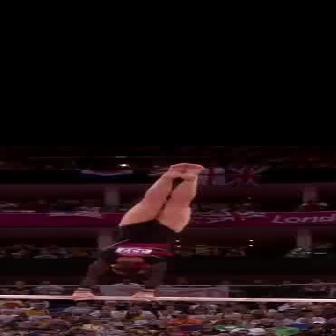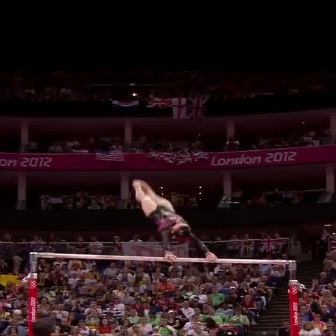
  Please identify the target specified by the bounding box [64,162,204,302] in the first image and locate it in the second image. Return the coordinates in [x_min,y_min,x_max,y_max] format.
Answer: [130,177,217,264]